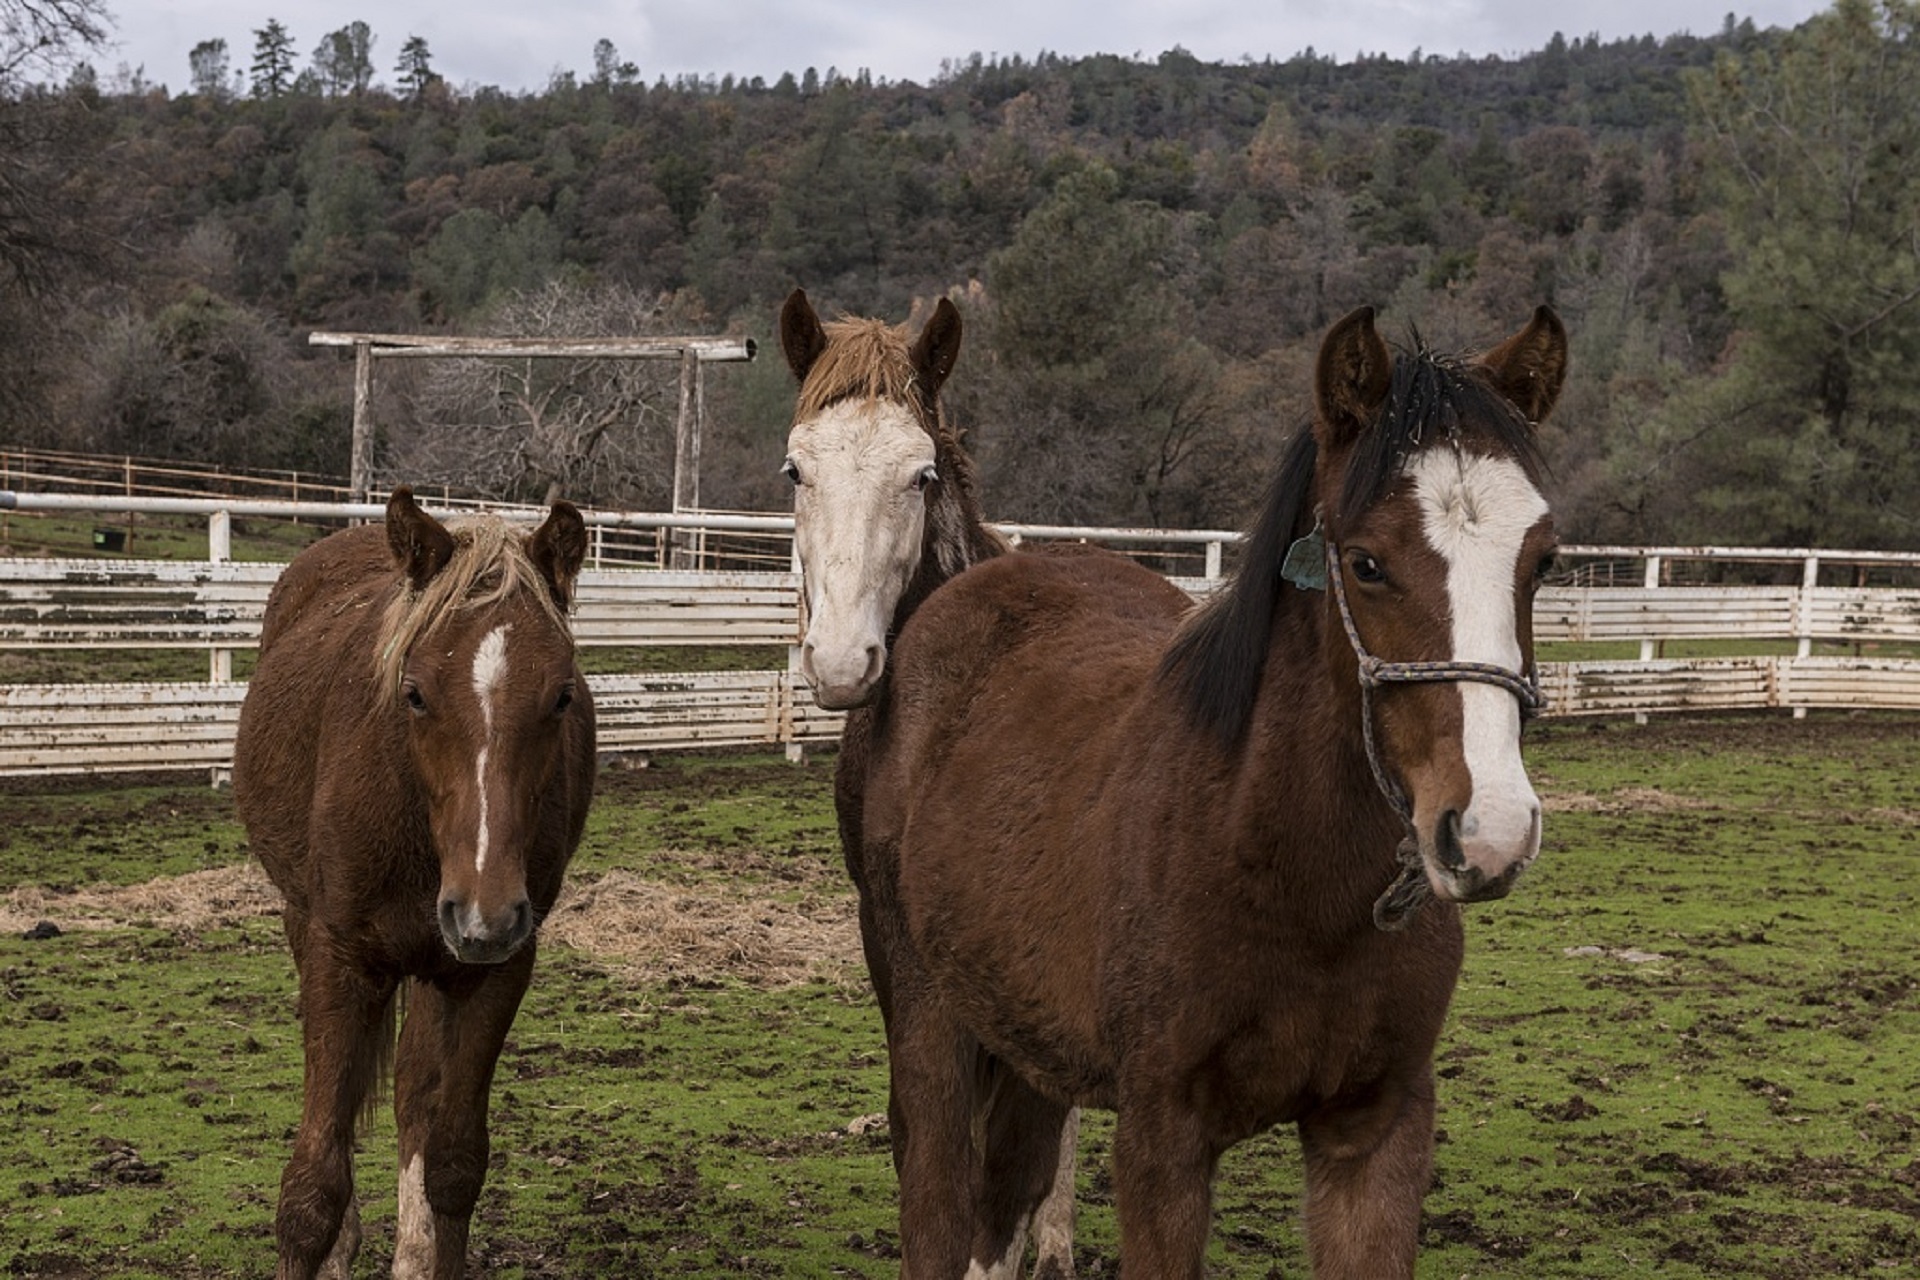
farm, pen, animal, wildlife, wild, herd, pasture, grazing, livestock, ranch, horse, mammal, stallion, mane, fauna, outdoors, horses, vertebrate, sanctuary, mare, foal, colt, rural area, corral, pack animal, horse like mammal, mustang horse